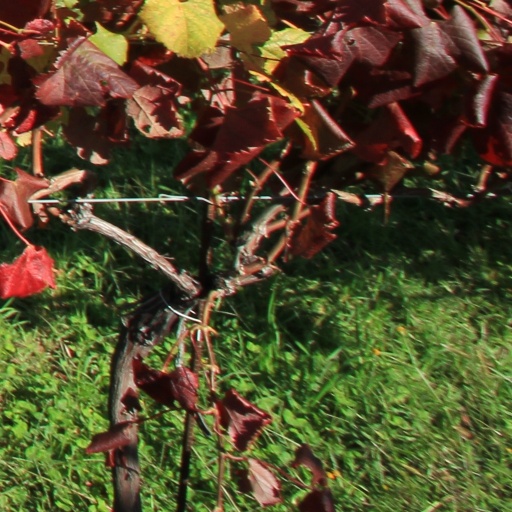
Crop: grape